Abelardo Pinto

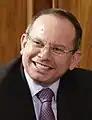

Abelardo Pinto is a Guatemalan politician who has been the Minister of Social Development, since January 2024, under the government of Bernardo Arévalo. He got a degree in marketing from Rafael Landívar University.